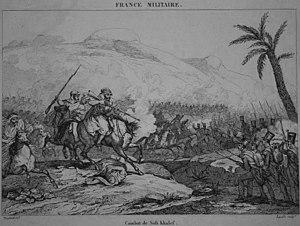
Gravure ancienne: ""France militaire. Combat de Sidi Khalef."" 1830."
La troisième bataille de la Prise d'Alger s'est déroulée à Sidi Khalef et a opposé les Troupes d'Afrique dirigées par Louis de Bourmont, qui sera fait Maréchal de France, et la milice janissaire dirigée par Agha Ibrahim nommée par Hussein Dey. C'est lors de cette bataille qu'Amédée de Ghaisne de Bourmont, l'un des quatre fils du futur Maréchal, fut tué.
L’expédition d'Alger est une campagne militaire livrée de juin à juillet 1830 par la France contre la régence d'Alger. Alger était, au XIXᵉ siècle, un état autonome de l'Empire ottoman, capturé par Barberousse en 1516.
Les spahis sont à l'origine un corps de cavalerie traditionnel du dey d'Alger, d'inspiration ottomane. Corps de prestige, il est ensuite, après la conquête de l'Algérie par la France, intégré à l'Armée d'Afrique qui dépendait de l’armée de terre française. Le modèle des corps de cavalerie spahis inspire ensuite celui d'autres corps en France métropolitaine et dans d'autres pays sous domination française.